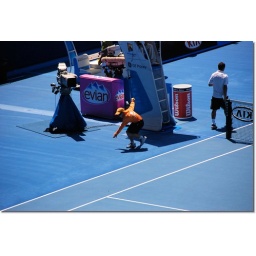
For some unknown reason (to me) the ball boys all have crazy, over the top, ball throwing actions.